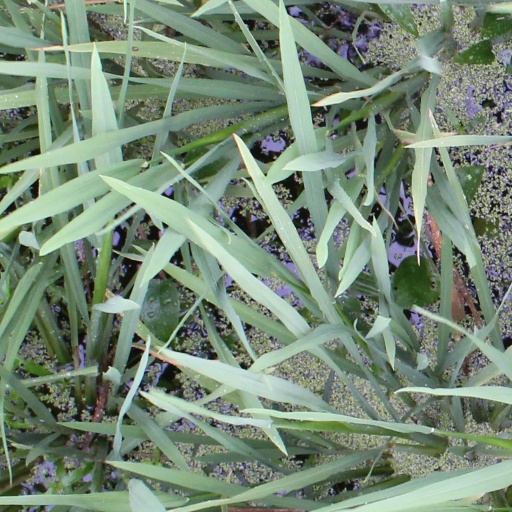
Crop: rice